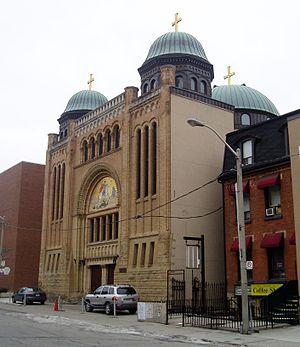
La métropole orthodoxe grecque du Canada ou métropole de Toronto et de tout le Canada est une juridiction de l'Église orthodoxe au Canada dont le siège est à Toronto et rattachée canoniquement au Patriarcat œcuménique de Constantinople. Le primat porte le titre de Métropolite de Toronto et de tout le Canada.